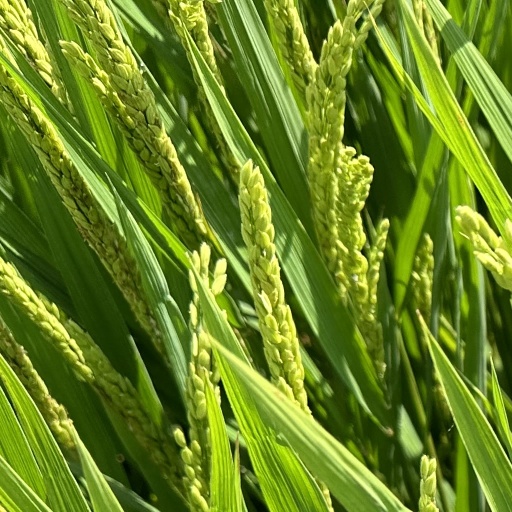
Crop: rice